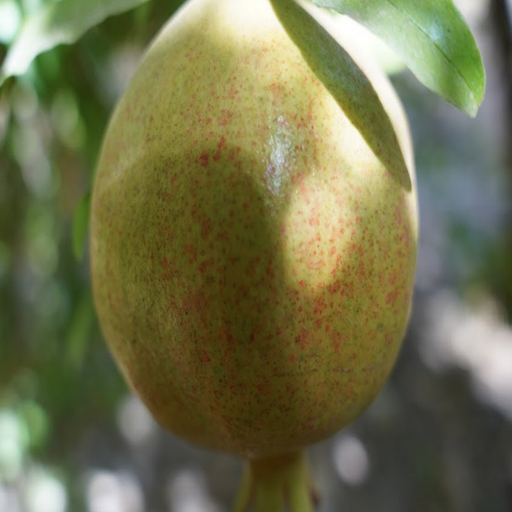
Label: Healthy